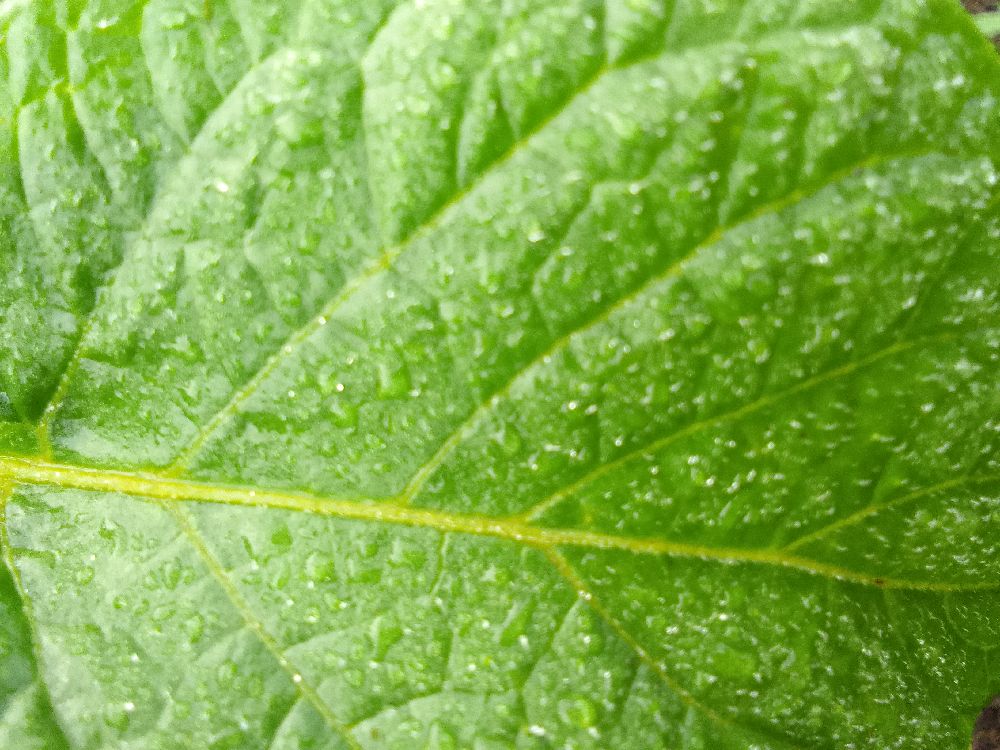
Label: Healthy